Áfram Latibær!

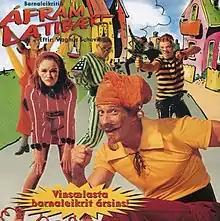

Áfram Latibær! (English: "Go Go LazyTown!") is an Icelandic children's stage play by Magnús Scheving, based on his Icelandic book of the same name. The play premiered in 1996 in Loftkastalinn and was very popular. Baltasar Kormákur was the director, and the cast included Magnús Scheving, Selma Björnsdóttir, Steinn Ármann Magnússon, Ingrid Jónsdóttir, Jón Stefán Kristjánsson, Ólafur Guðmundsson, Magnús Ólafsson, Sigurveig Jónsdóttir, Sigurjón Kjartansson, Ari Matthíasson, Pálína Jónsdóttir, Þórhallur Ágústsson and Guðmundur Andrés Erlingsson. It was later adapted into the hit TV series "LazyTown".